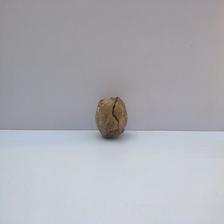
Size: Spoiled